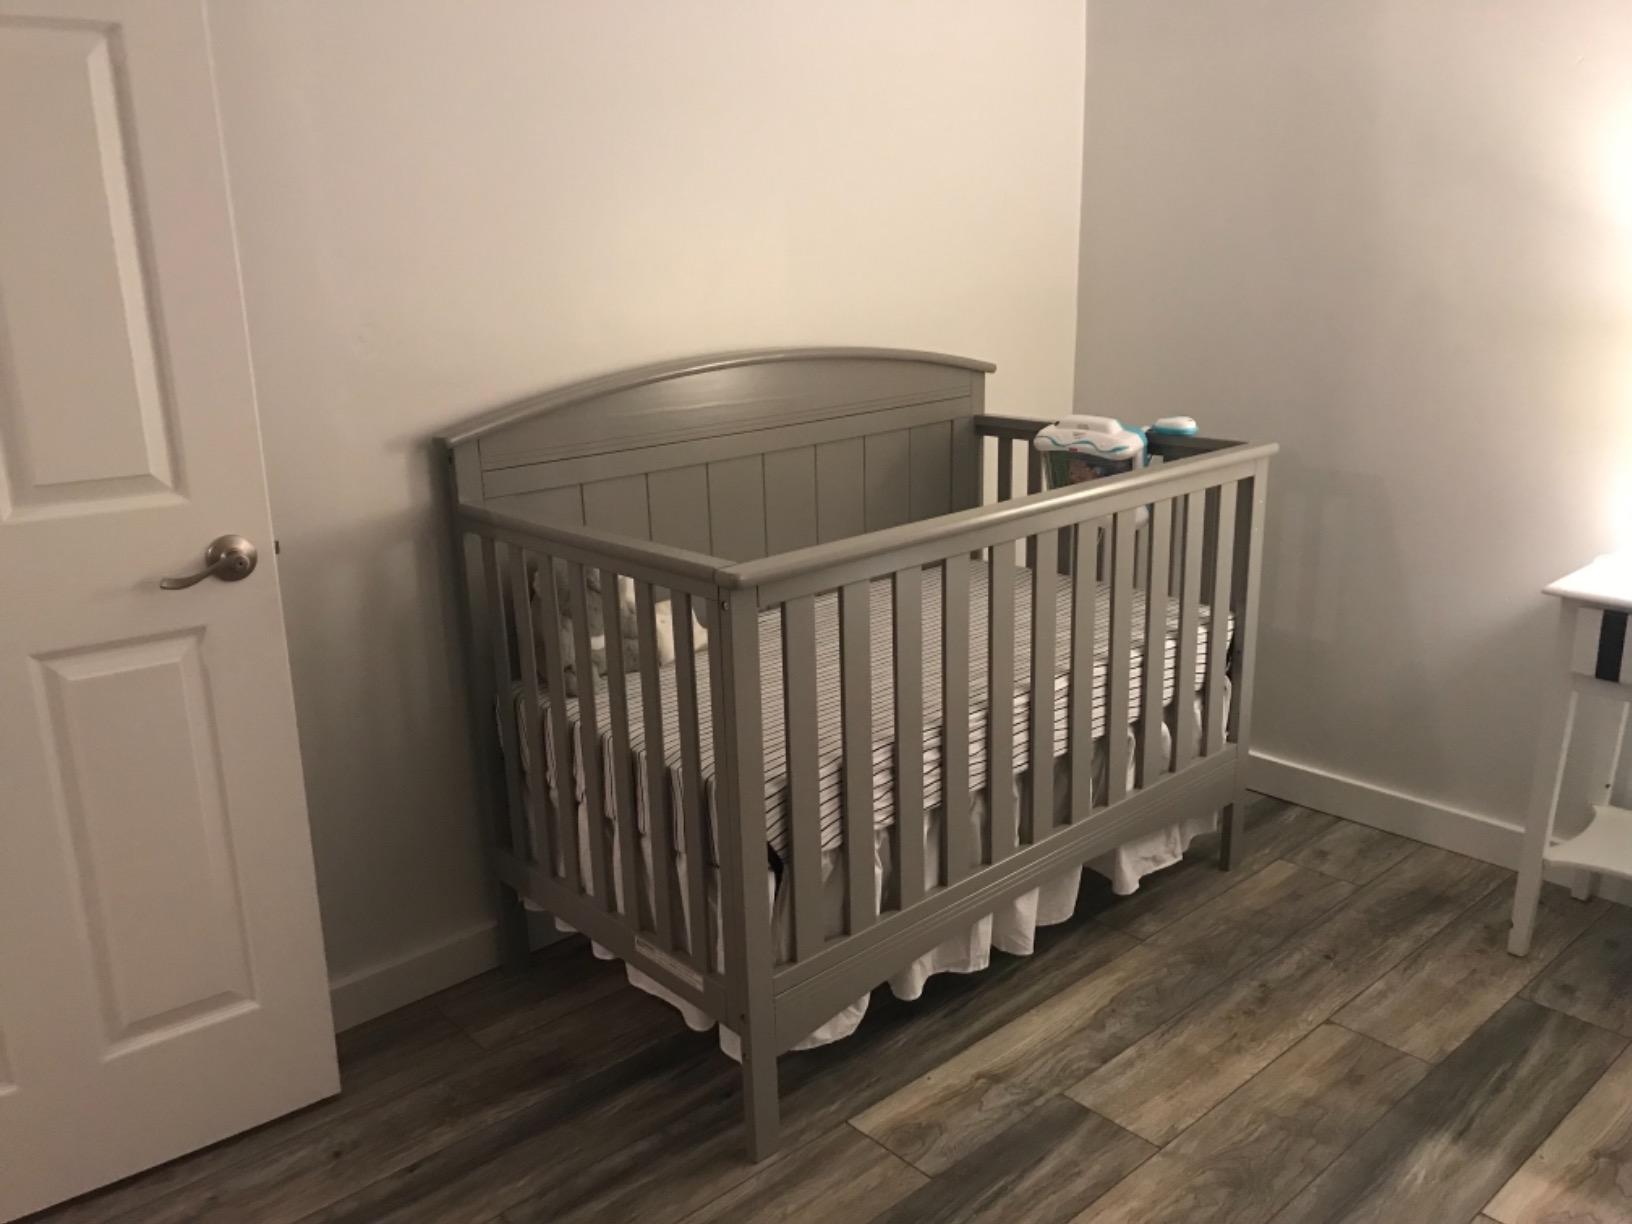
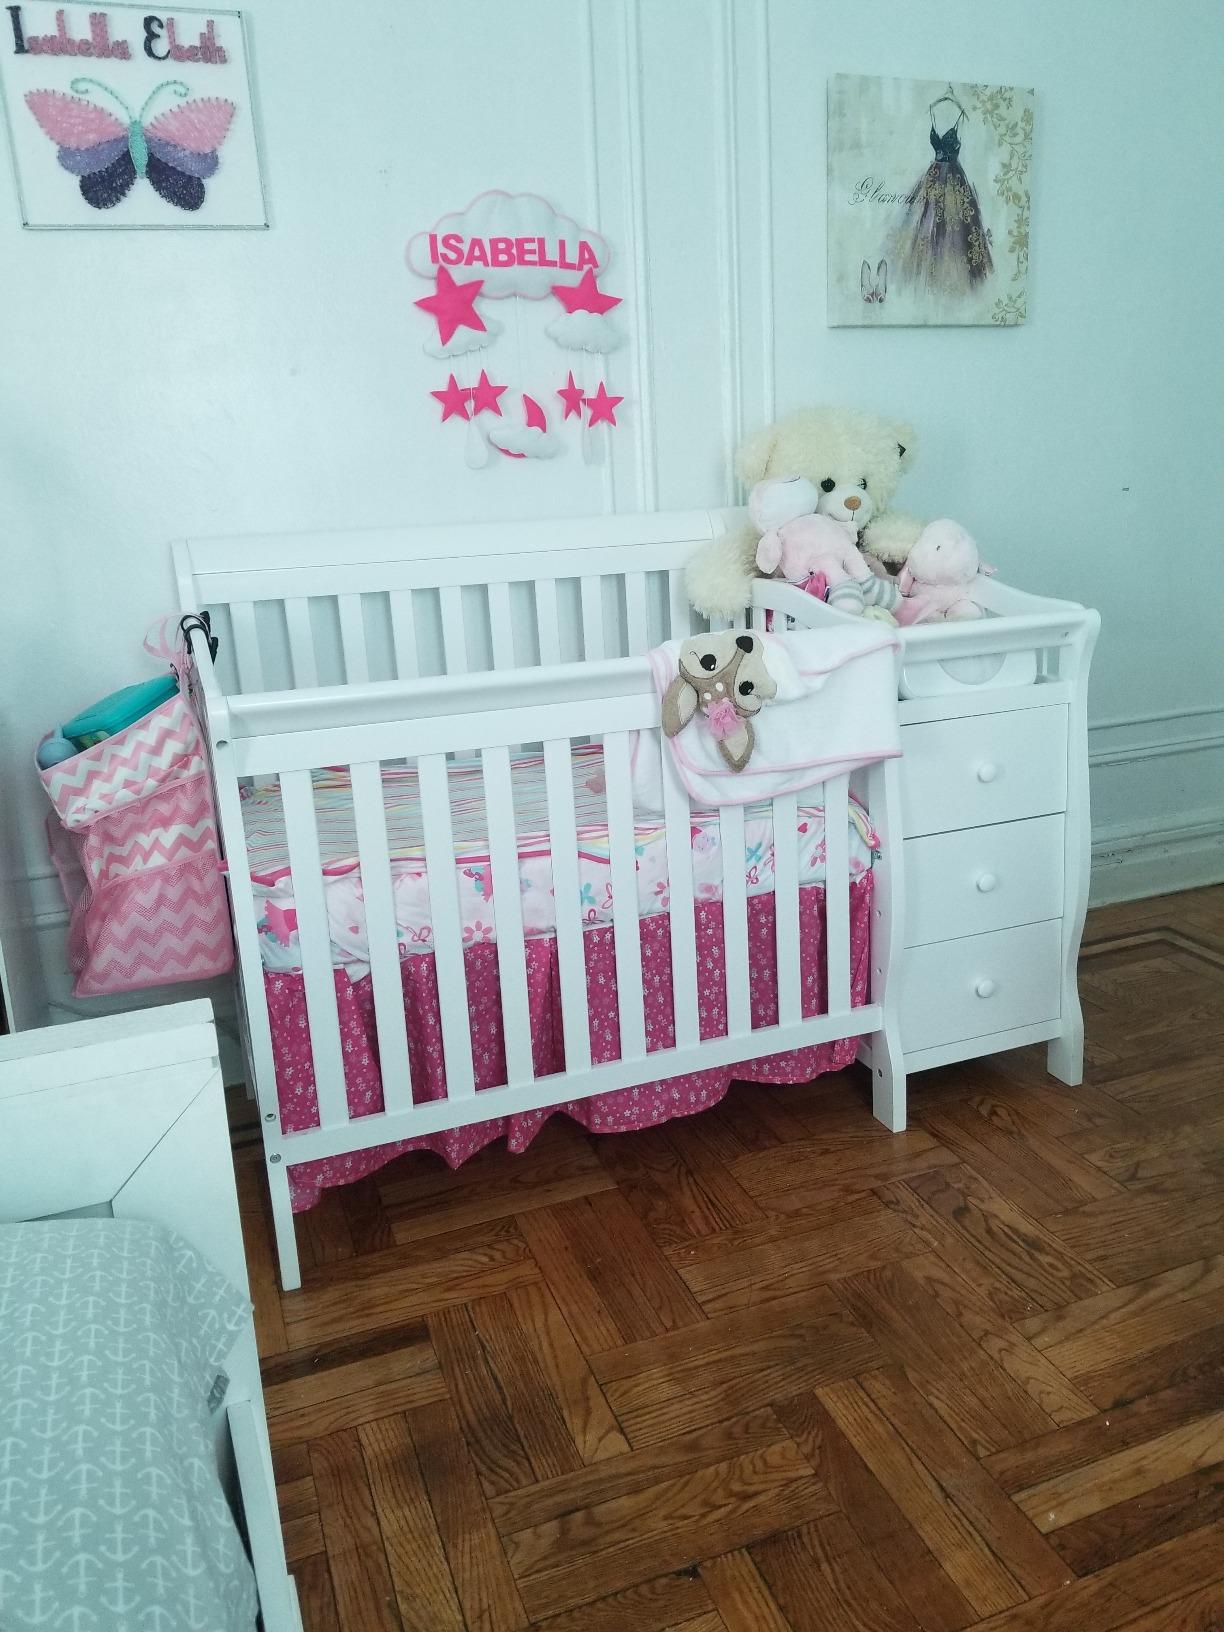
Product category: products_crib
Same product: no